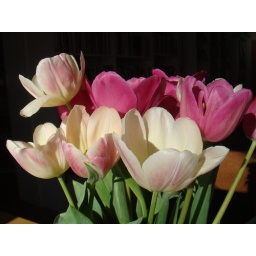
Tulips in white and pink